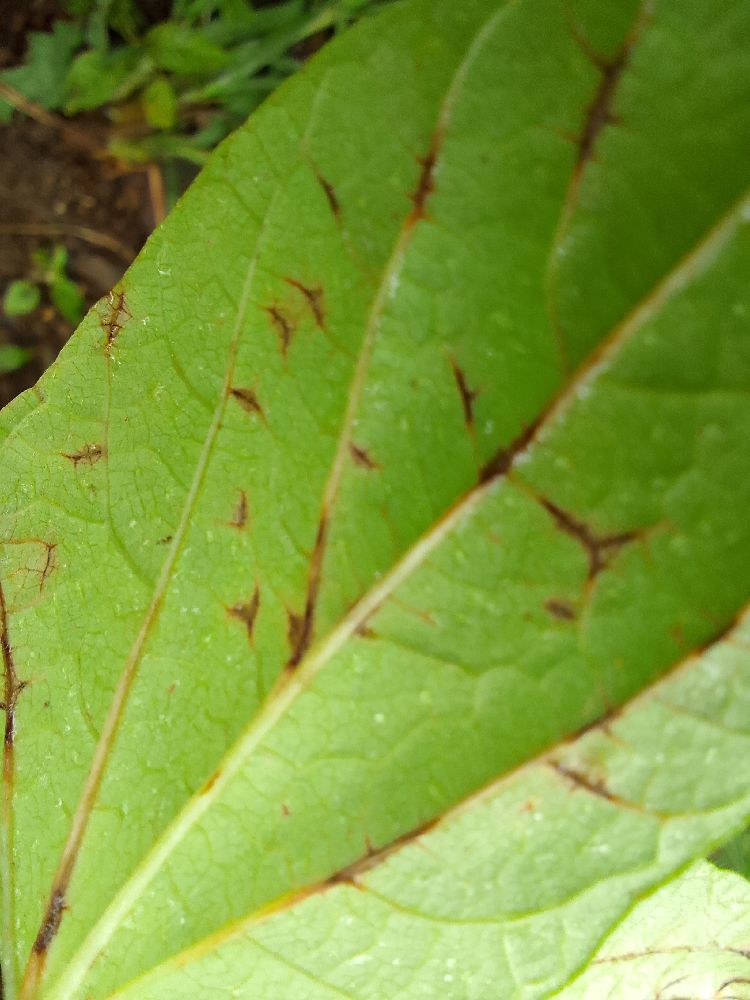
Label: anthracnose